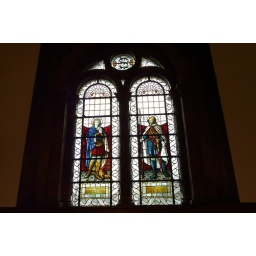
Beautifull stain glass window in St. John Baptist Church Whittington Shropshire.